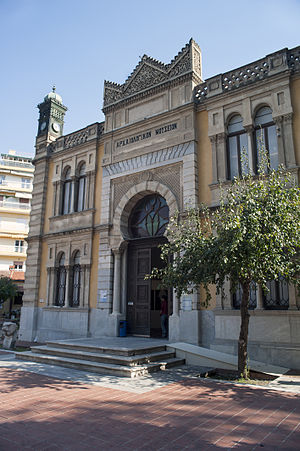
Thessaloniki / Historie / Osmanniske rige
Thessalonikis nye moské.
Thessaloniki er Grækenlands næststørste by og den største by i regionen Centralmakedonien. Byen er også hovedstad i præfekturet Thessaloniki. Thessaloníki kaldes for Selânik på tyrkisk, Salonika eller Salonica (Σαλονίκη, Солун, Solun, סלוניקה). Byens kaldes historisk også “med-hovedstad”, hvilket refererer til, at den i det østromerske kejserrige var hovedstad sammen med Konstantinopel.